List of cardinal-nephews

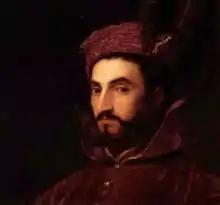
portrait of Ippolito de' Medici

A cardinal-nephew is a cardinal elevated by a pope who was his uncle, or more generally, his relative. The practice of creating cardinal-nephews originated in the Middle Ages, and reached its apex during the 16th and 17th centuries. From the Avignon Papacy (1309–1377) until Pope Innocent XII's anti-nepotism bull, "Romanum decet pontificem" (1692), nearly every pope who appointed cardinals appointed at least one relative to the College of Cardinals, including every Renaissance-era pope.